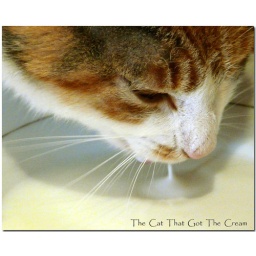
Watched by the dogs - the cat hastily lapped up the newly filled saucer of milk!